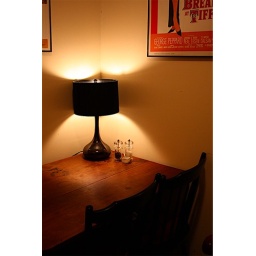
Table lamp in the kitchen = instant coziness.